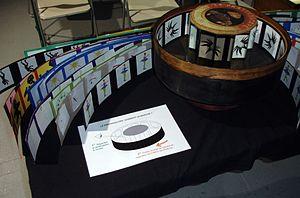
Un praxinoscope avec des bandes amovible lors de la Fête de l'animation à Lille, en 2010.
Le praxinoscope fut inventé au Puy-en-Velay par Émile Reynaud en 1876. Breveté en 1877, il s'agissait d'un jouet optique donnant l'illusion du mouvement et fonctionnant sur le principe de la compensation optique. Ce jouet obtiendra une « mention honorable » à l'Exposition universelle de Paris de 1878 et aura un beau succès commercial qui permit à son inventeur de continuer ses recherches. Le praxinoscope est ainsi à la base de ses inventions suivantes : une animation à l'intérieur d'un décor, projetée, de longueur indéfinie et en relief. Ces dernières recherches vers une projection animée en relief n'aboutiront pas.